Sant Andreu de Tresponts

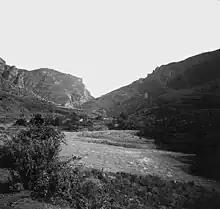
Year 1923

Sant Andreu de Tresponts is a Benedictine monastery in the Province of Lleida, Catalonia, Spain. Originally named Sant Iscle de Centelles, it was known to exist as early as 839 under Sisebut d'Urgell. It fell into decline in the 10th century until 1078 when it joined the monastery of Sant Llorenç de Morunys. By the end of the fifteenth century it was in ruins.